Diary of a Cannibal

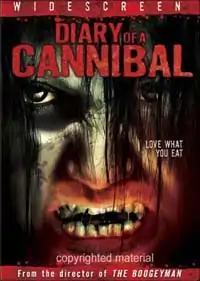
DVD Release Cover (USA)

Diary of a Cannibal (also known as Cannibal) is a 2007 German-American horror film directed by Ulli Lommel. It is possibly inspired by Armin Meiwes, the "Rotenburg Cannibal". Lommel's film changes the account from a "Rotenburg Cannibal" to a young Los Angeleno girl who is corrupted by her new lover, a man who talks her into killing and eating him. The film has gained infamy for its highly scathing reception by critics and audiences, and has occasionally appeared in a few lists of the worst films ever made.